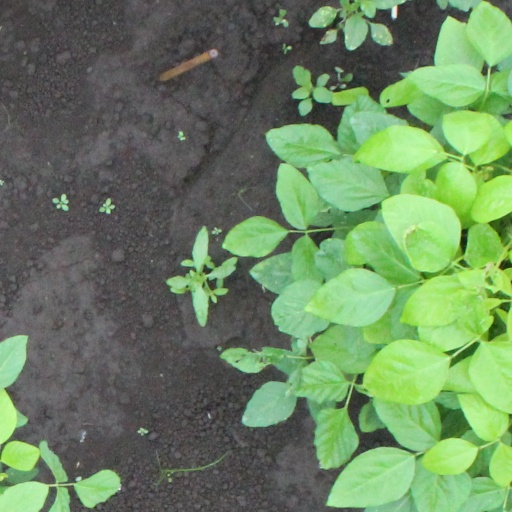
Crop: soybean